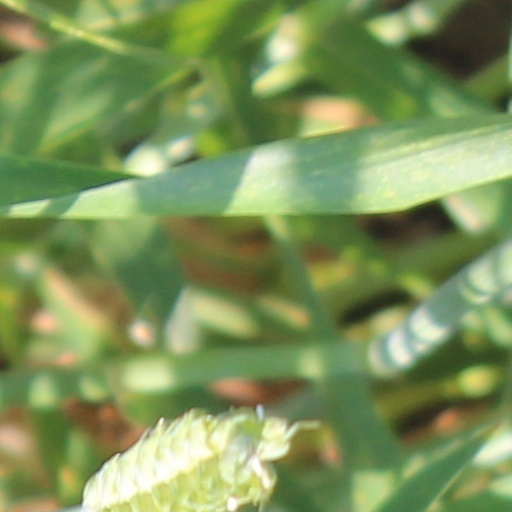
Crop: wheat